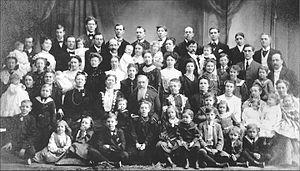
Joseph Fielding Smith Sr. était un dirigeant et homme politique mormon, qui fut le 6ᵉ président de l'Église de Jésus-Christ des saints des derniers jours de 1901 à sa mort.